United States Post Office (Council Grove, Kansas)

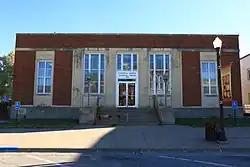

The United States Post Office at 103 W. Main Street is the main post office in Council Grove, Kansas. The post office was built in 1938-39 according to a Neoclassical design credited to Supervising Architect Louis A. Simon. It includes a mural, "Autumn Colors", by artist Charles B. Rogers, which was painted in 1941 as part of the New Deal post office mural program. Rogers was a student at Bethany College who earned the commission for the Council Grove post office after entering a contest to paint a mural in the St. Louis, Missouri post office; he was a self-taught artist who had little exposure to art in his youth. The oil on canvas mural portrays a Flint Hills farm scene in autumn and is typical of the illustrative realism style commonly seen in the post office murals.